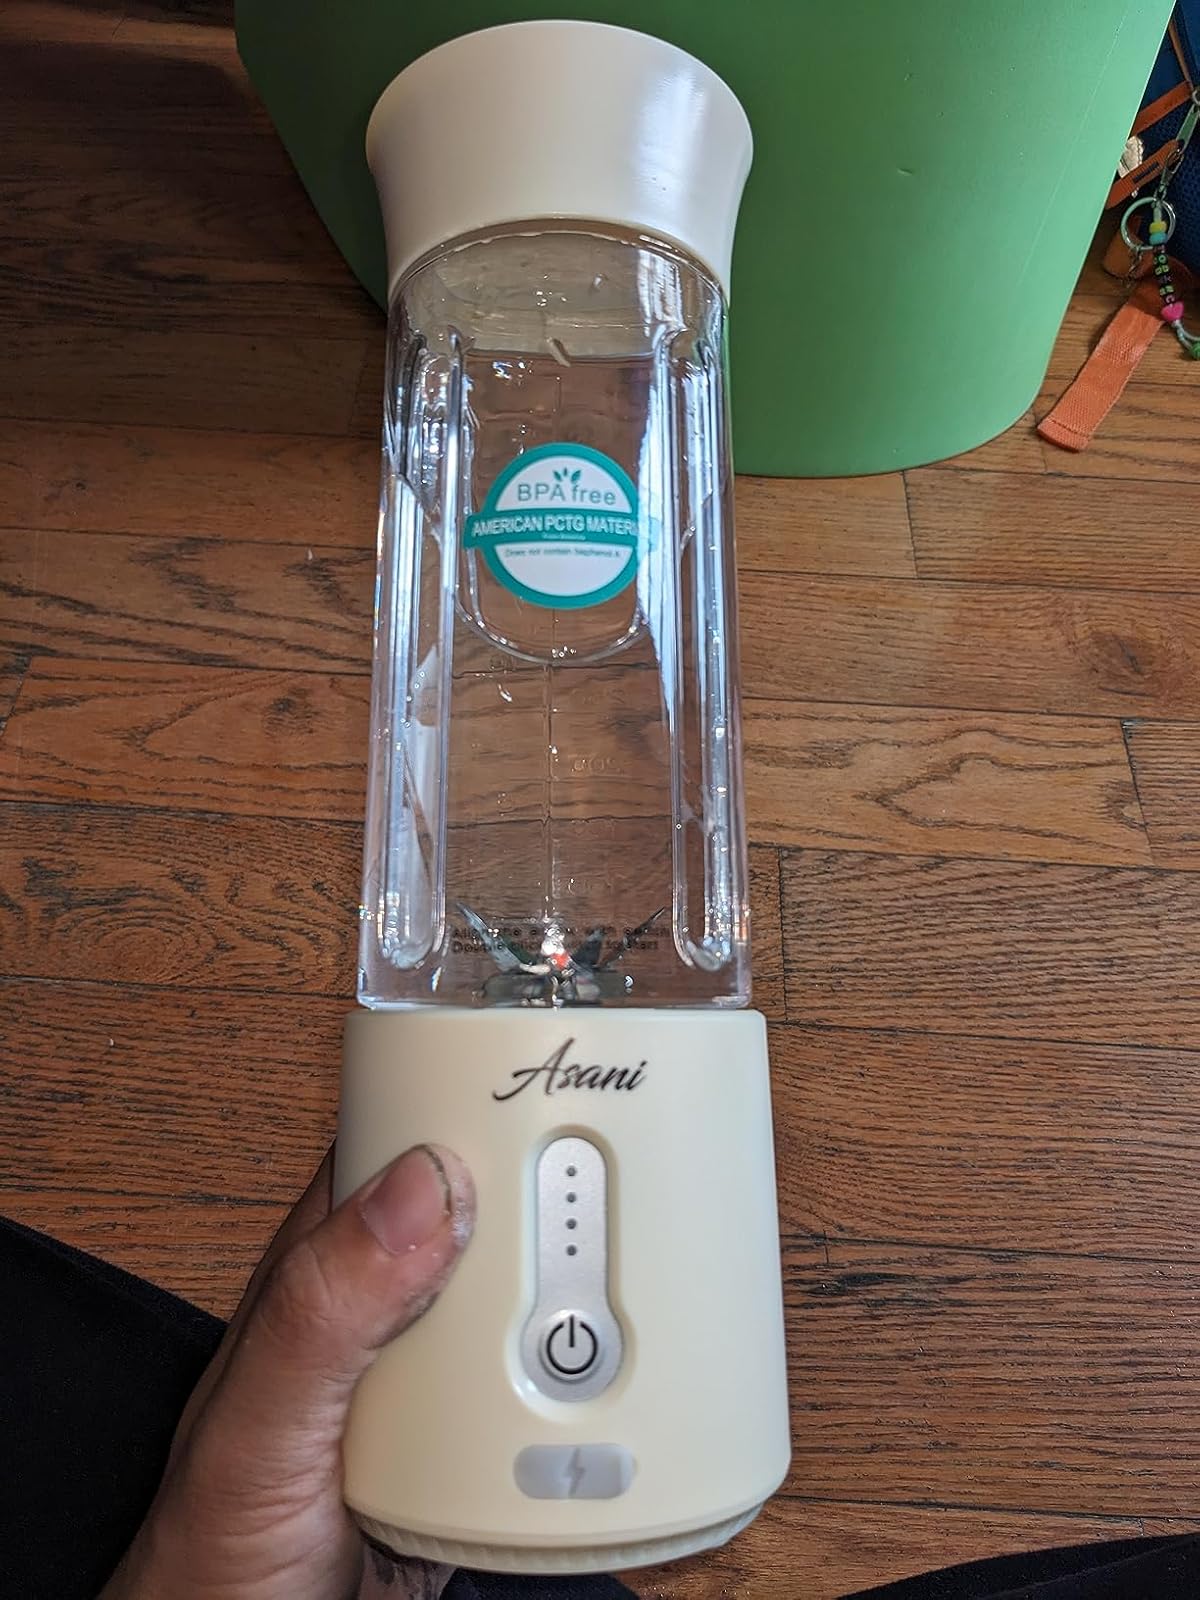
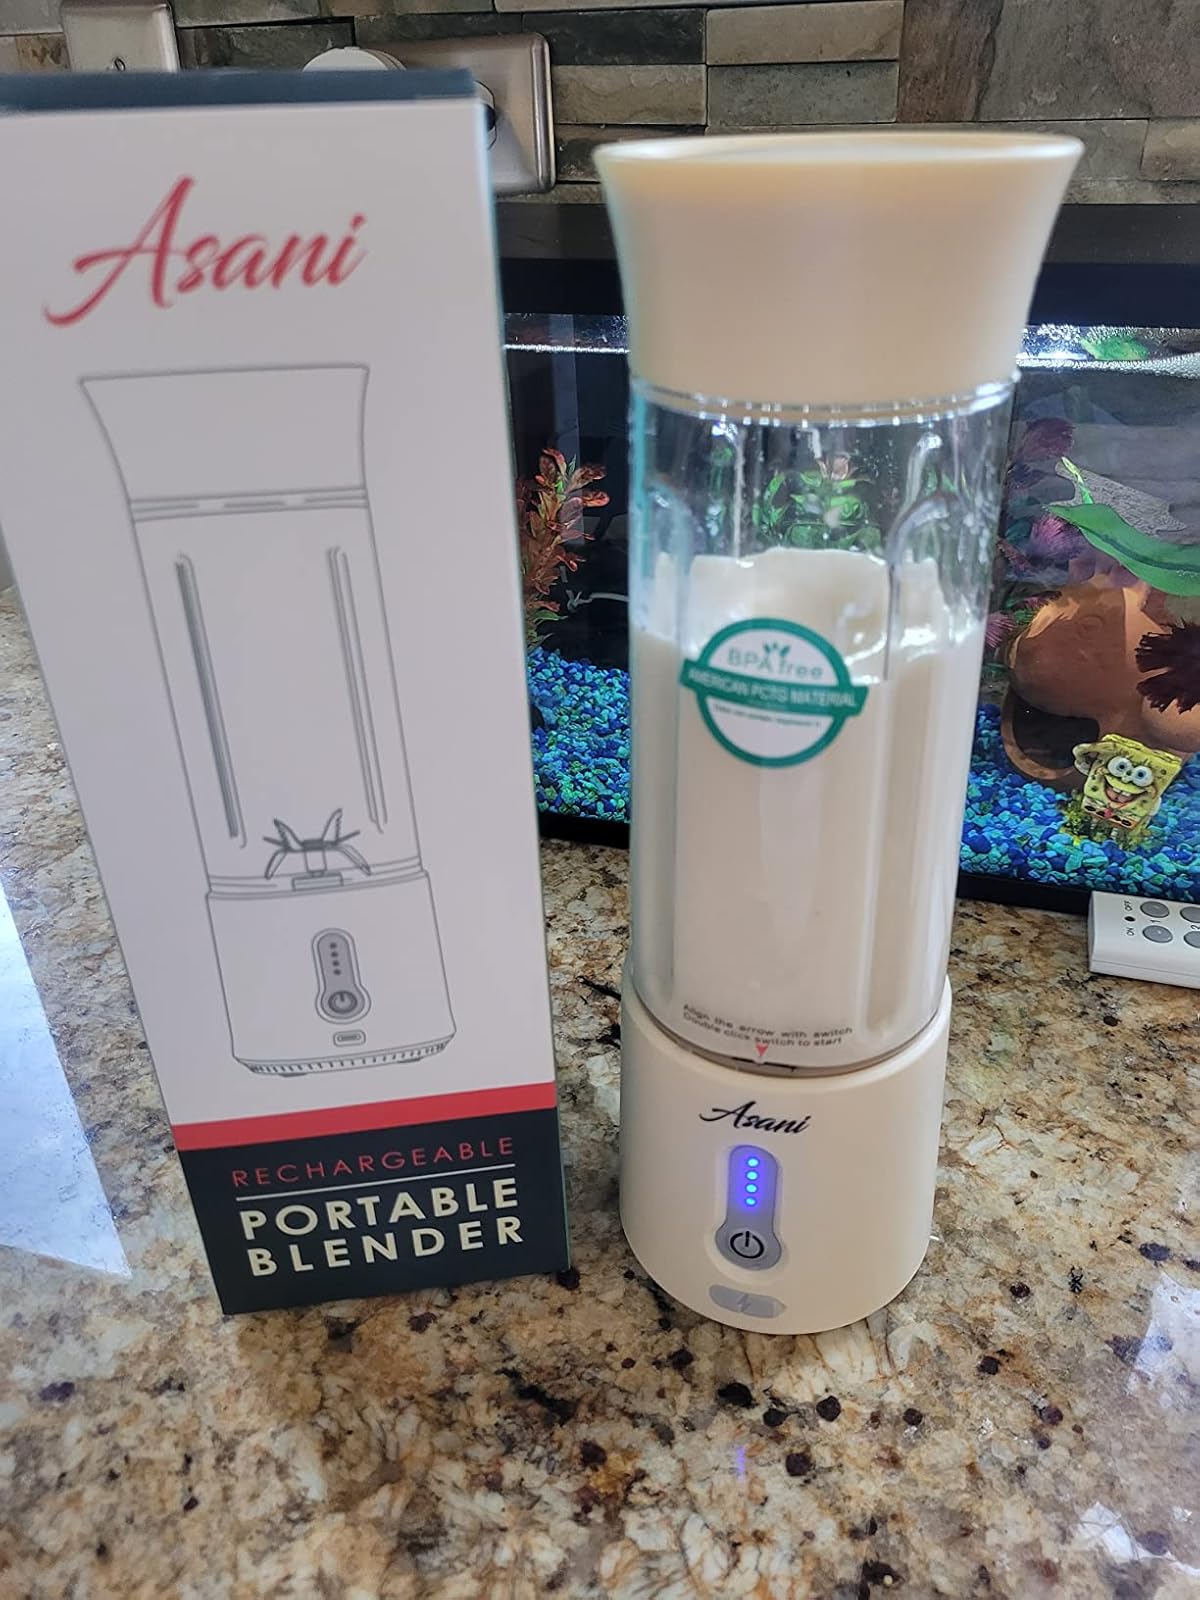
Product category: items_blender
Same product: yes